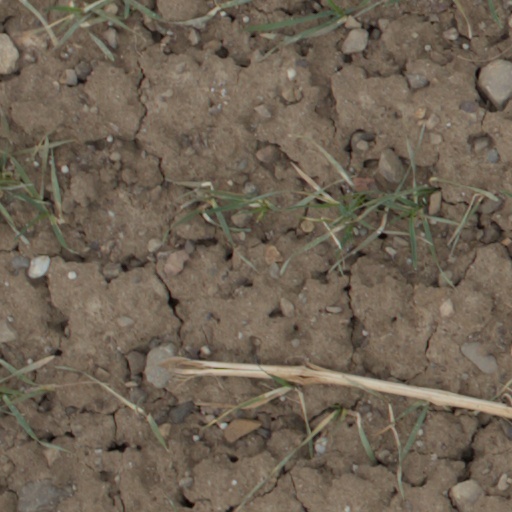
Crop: wheat